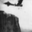
Label: airplane